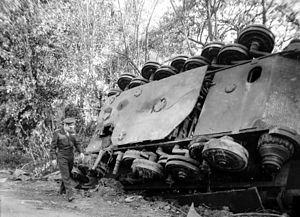
Eisenhower à Chambois
La poche de Falaise ou poche de Chambois - Mont-Ormel ou encore poche de Falaise-Argentan pour les Anglo-Saxons, fut le théâtre de la dernière opération de la bataille de Normandie pendant la Seconde Guerre mondiale. Cette opération se déroula du 12 au 21 août 1944 dans une zone située entre les quatre villes normandes de Trun, Argentan, Vimoutiers et Chambois pour s'achever près de Falaise.
Le couloir de la mort est le nom donné à la fin de la bataille de Normandie à un étroit passage entre Saint-Lambert-sur-Dive et Chambois dans le nord-est de l'Orne.